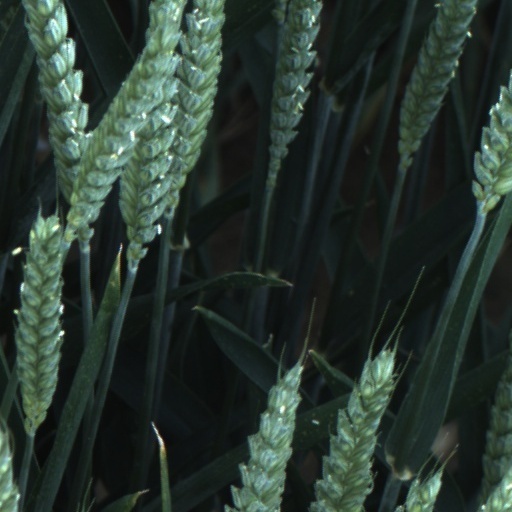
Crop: wheat